Manhattan Hill

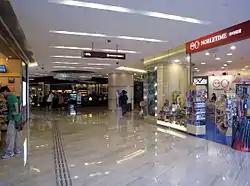
Manhattan Midtown Shopping Arcade

Manhattan Hill is a high-rise development located in the Lai Chi Kok district of Kowloon in Hong Kong, formerly Kowloon Motor Bus Lai Chi Kok Depot. The complex consists of five towers. Towers 1 and 2, which are interconnected, rise 51 floors, while towers 3, 5 and 6 rise 49 floors; each of the five towers is high. The entire complex was developed by Sun Hung Kai Properties and was completed in January 2007.